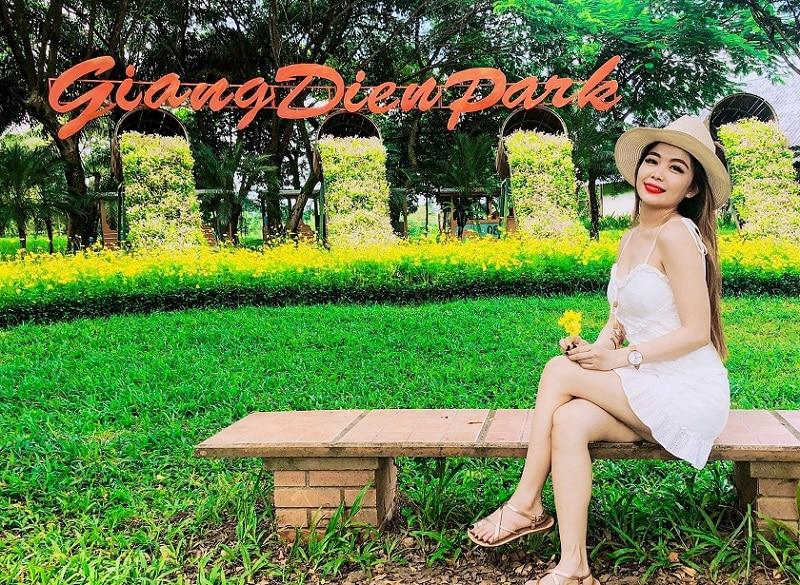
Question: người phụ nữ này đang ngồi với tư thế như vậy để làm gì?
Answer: tạo dáng chụp hình